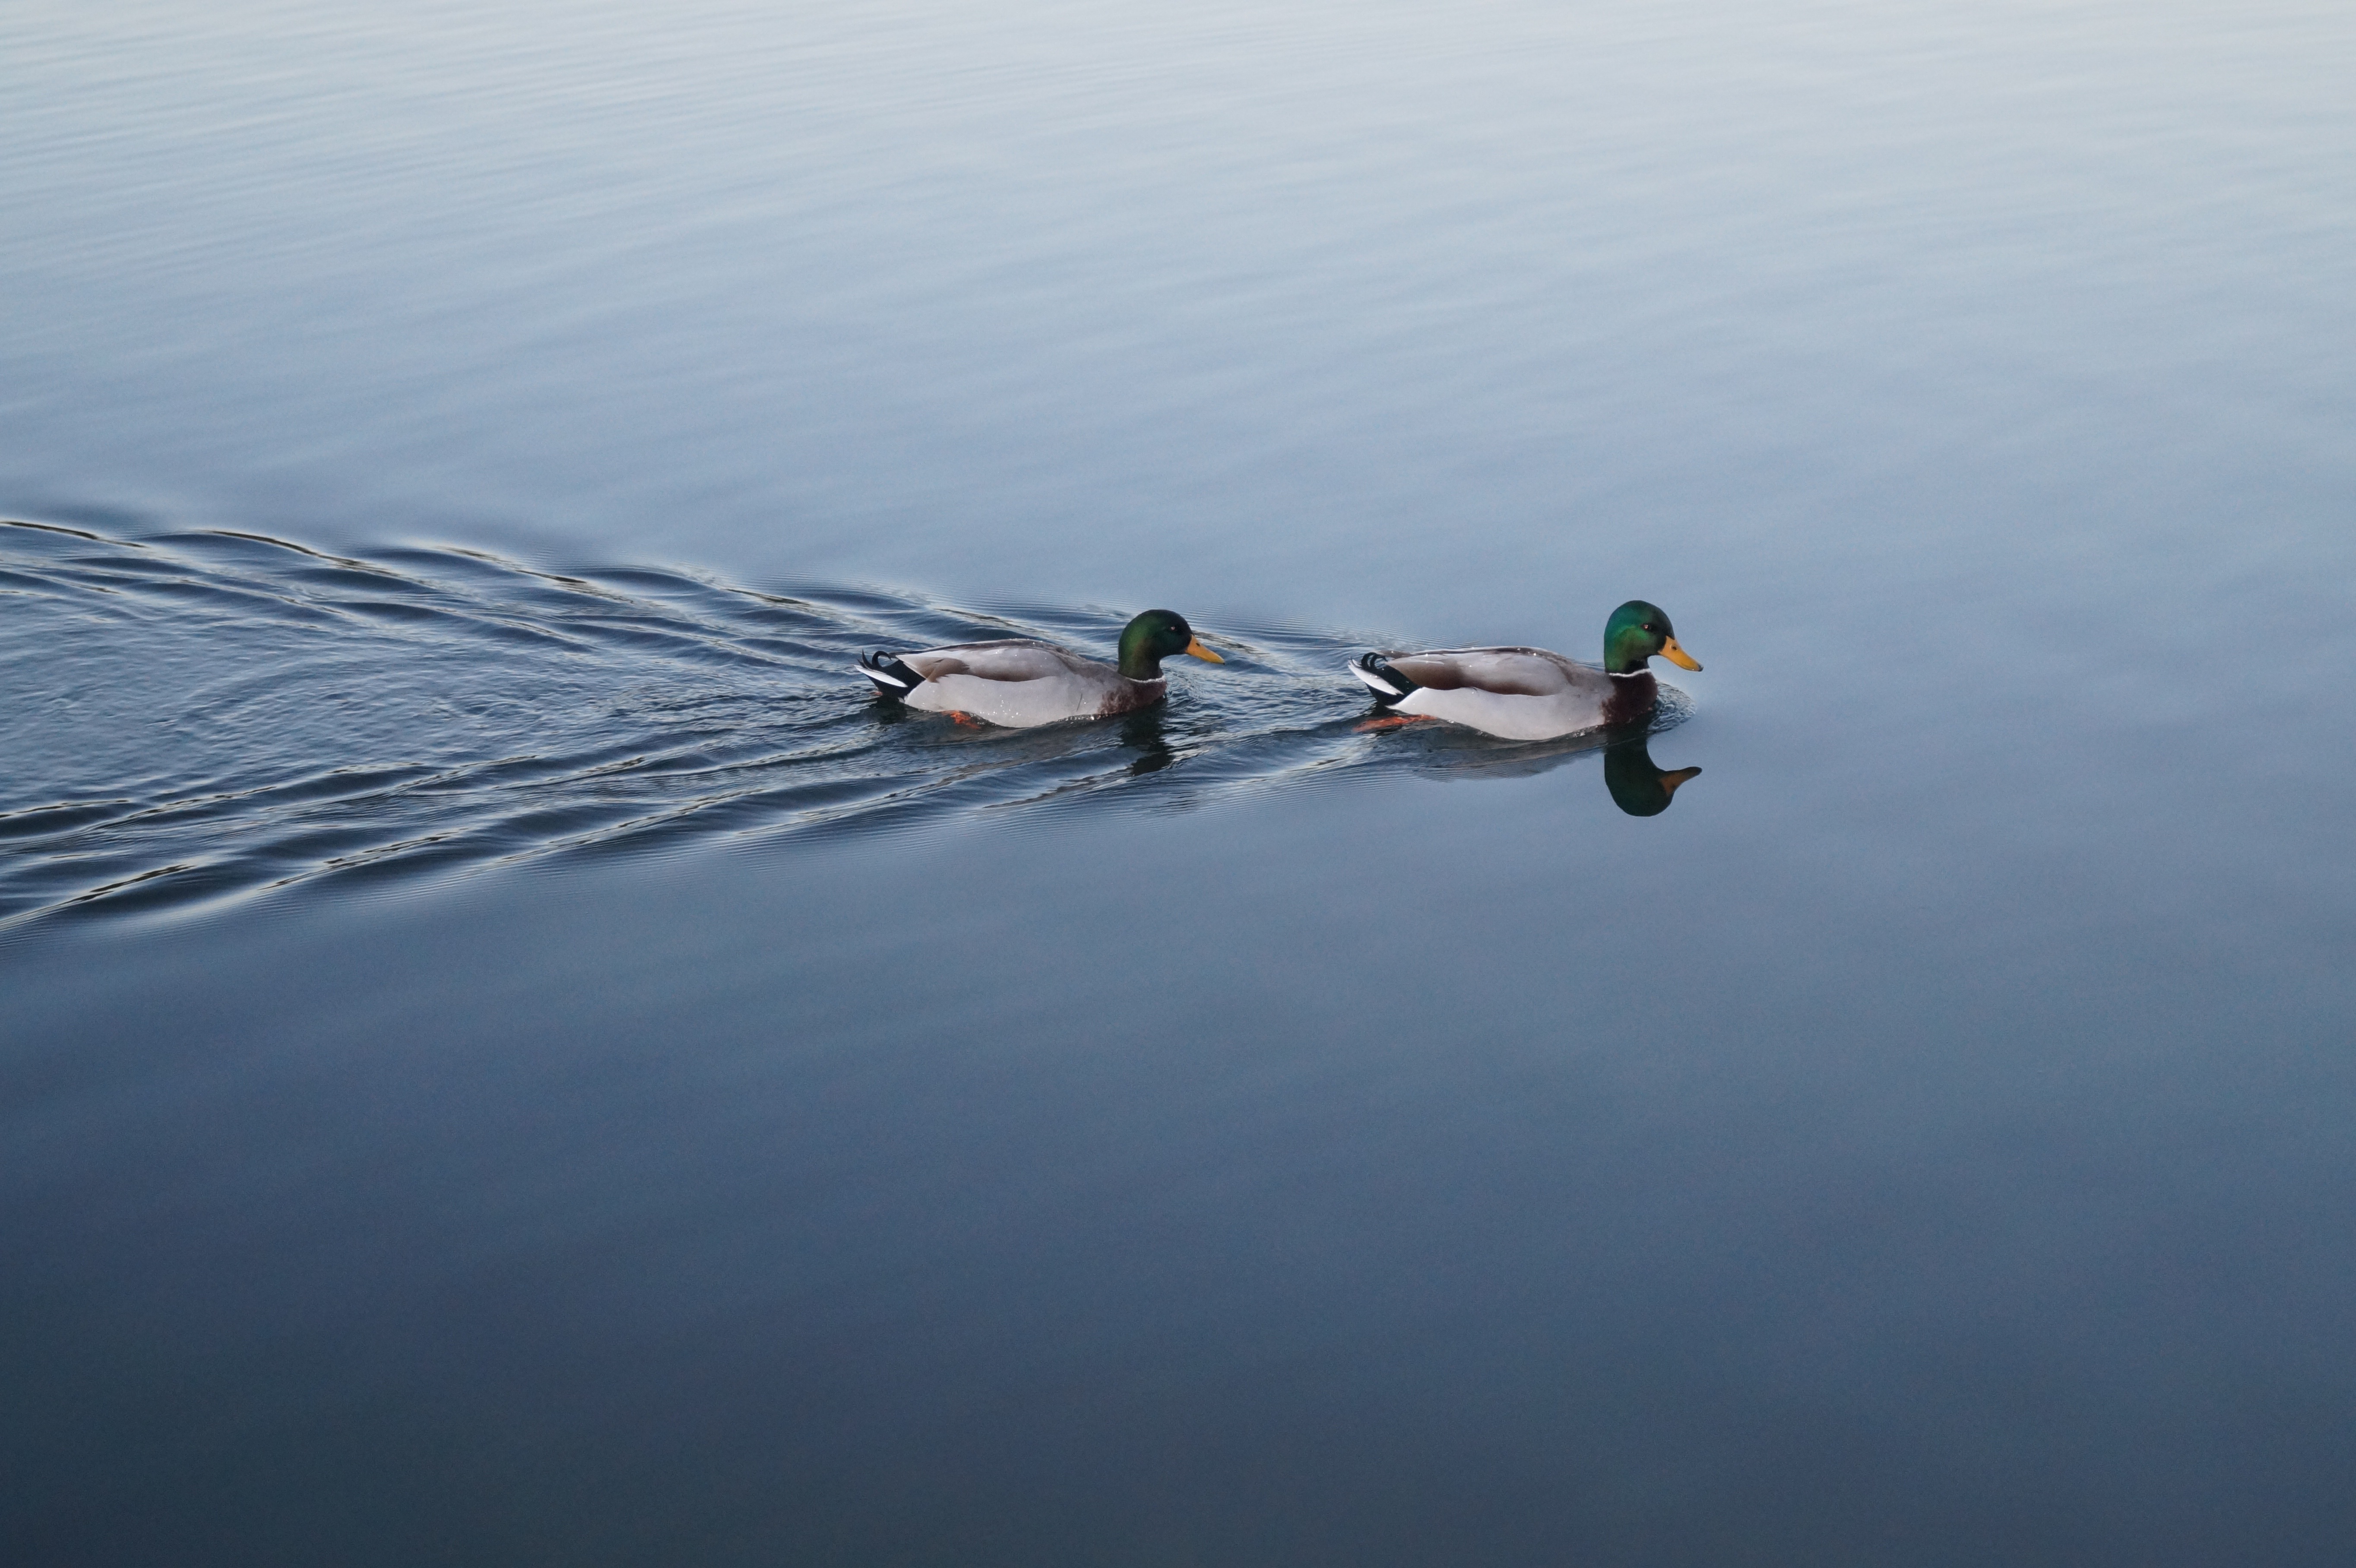
sea, water, nature, wing, wave, lake, pond, wildlife, reflection, flight, fowl, swimming, outdoors, duck, boating, animals, ducks, waterfowl, waterbirds, water bird, mallards, males, atmosphere of earth